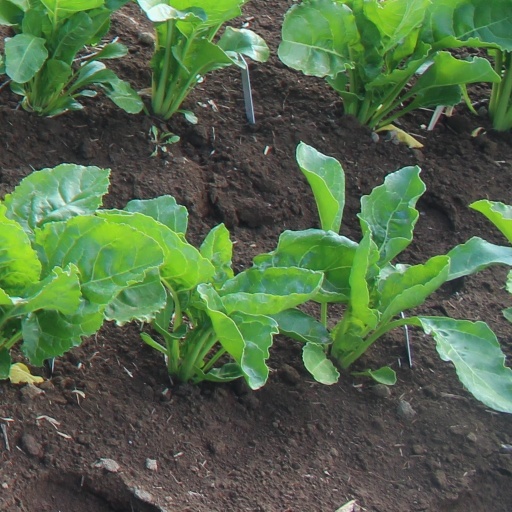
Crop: sugar beet